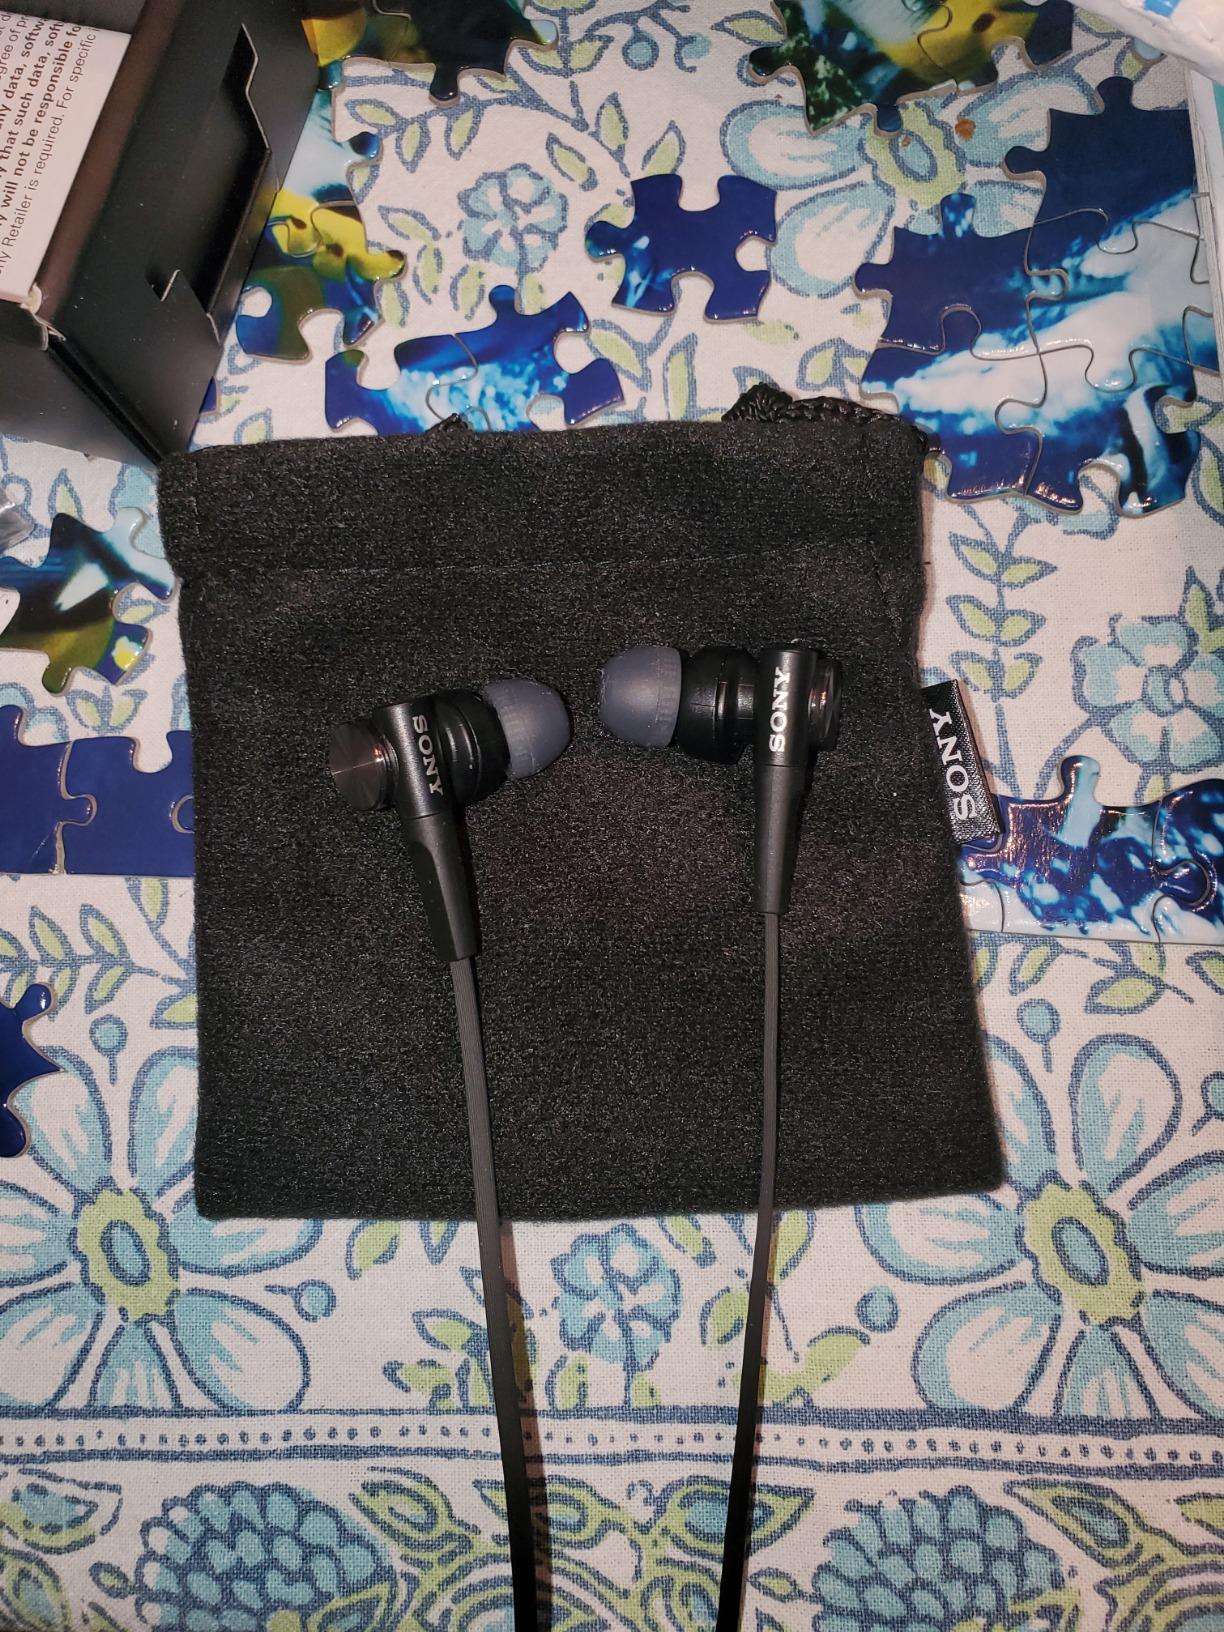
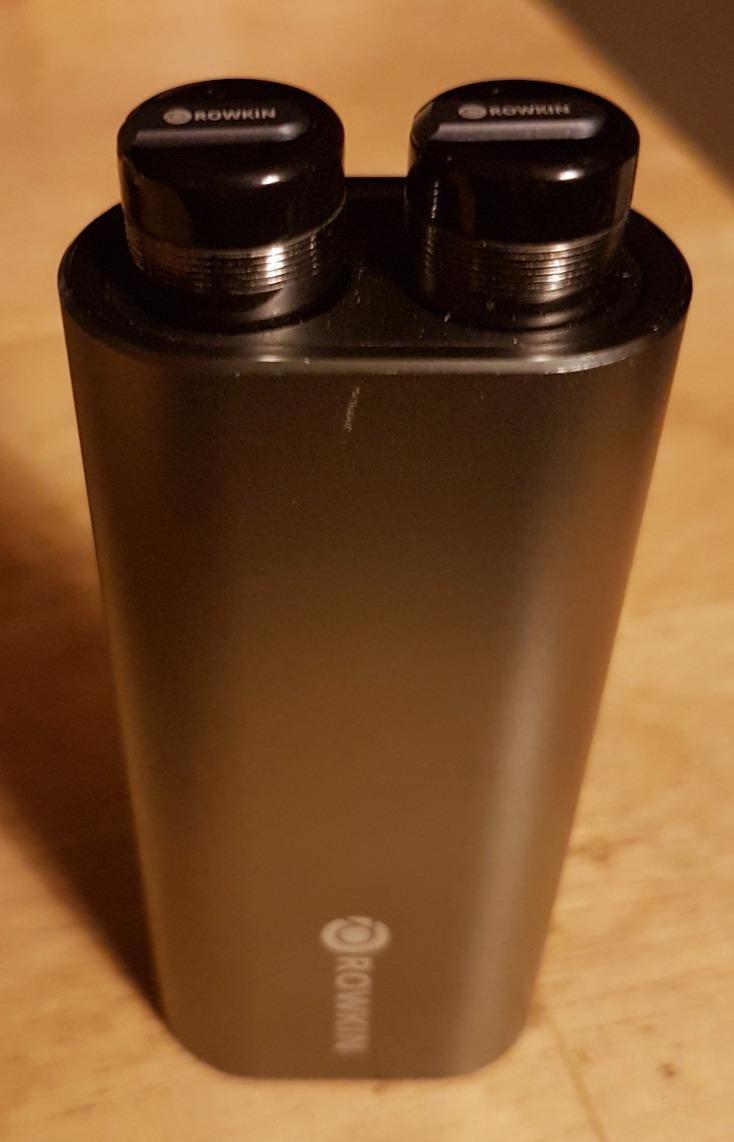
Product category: headphones
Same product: no